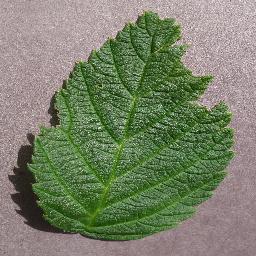
Label: Raspberry___healthy